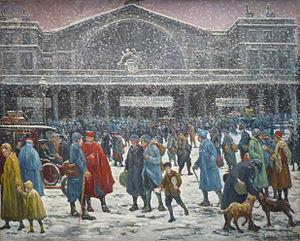
Maximilien Luce, La Gare de l'Est sous la neige, 1917. Musée de l'Hôtel-Dieu à Mantes-la-Jolie (exposition 1917 au Centre Pompidou-Metz)
Maximilien Luce, né le 13 mars 1858 et mort le 6 février 1941 à Paris, est un peintre français. Militant libertaire, il produit de nombreuses illustrations engagées politiquement. Il est également graveur, portraitiste et affichiste.